History of the nude in art

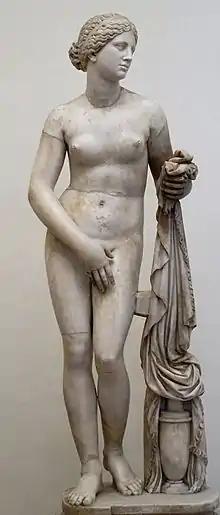
"Aphrodite of Cnidus", by Praxiteles, copy called "Altemps" or "Ludovisi", Museo Nazionale Romano-Palazzo Altemps.

The female nude was less frequent, especially in archaic times, where the nudity of the "kouroi" contrasted with the clothed figures of the "korai". Just as Western art has considered—preferably since the Renaissance—the female nude as a more normal and pleasant subject than the male, in Greece certain religious and moral aspects prohibited female nudity—as can be seen in the famous trial of Phryne, Praxiteles' model. Socially, in Greece, women were relegated to housework, and in contrast to the nudity of male athletics, women had to be dressed from head to toe. Only in Sparta did women participate in athletic competitions, wearing a short tunic that showed their thighs, a fact that was scandalous in the rest of Greece. The first traces of female nudity are found in the 6th century BC, in everyday scenes painted on ceramic vessels. In the 5th century BC the first sculptural traces appeared, such as the "Venus of the Esquiline", which probably represented a priestess of Isis. It presents a crude and poorly elaborated anatomy, robust and of short stature, but it already contains mathematical proportions, based on the canon of the seven-headed stature.